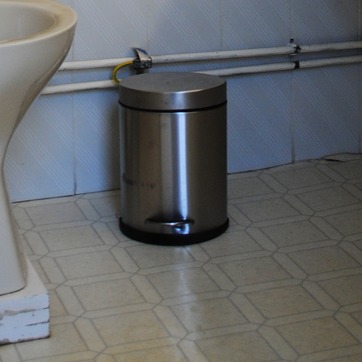
Material: metal